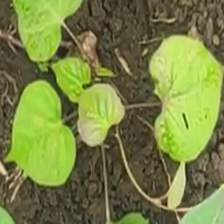
Weed species: Obscure_morning _glory(Ipomoea obscura)